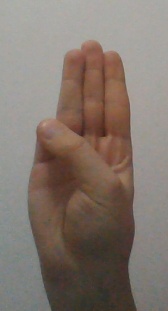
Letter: thaa